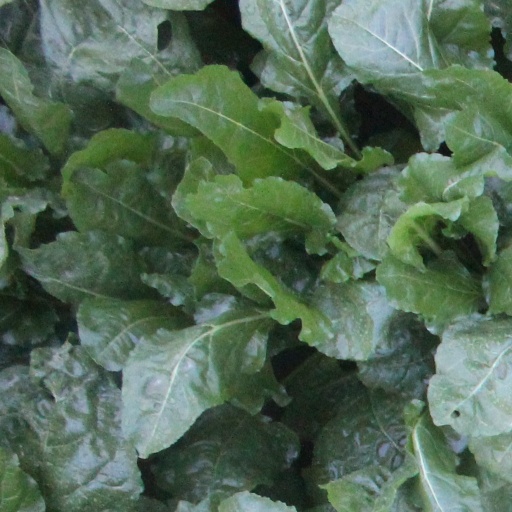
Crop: sugar beet